Charles Simmons (politician)

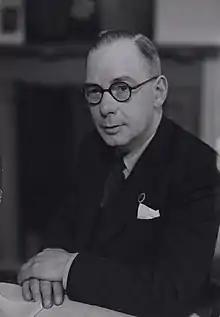
Simmons in 1949

Charles James "Jim" Simmons (9 April 1893 – 11 August 1975) was a British lecturer, journalist and politician.